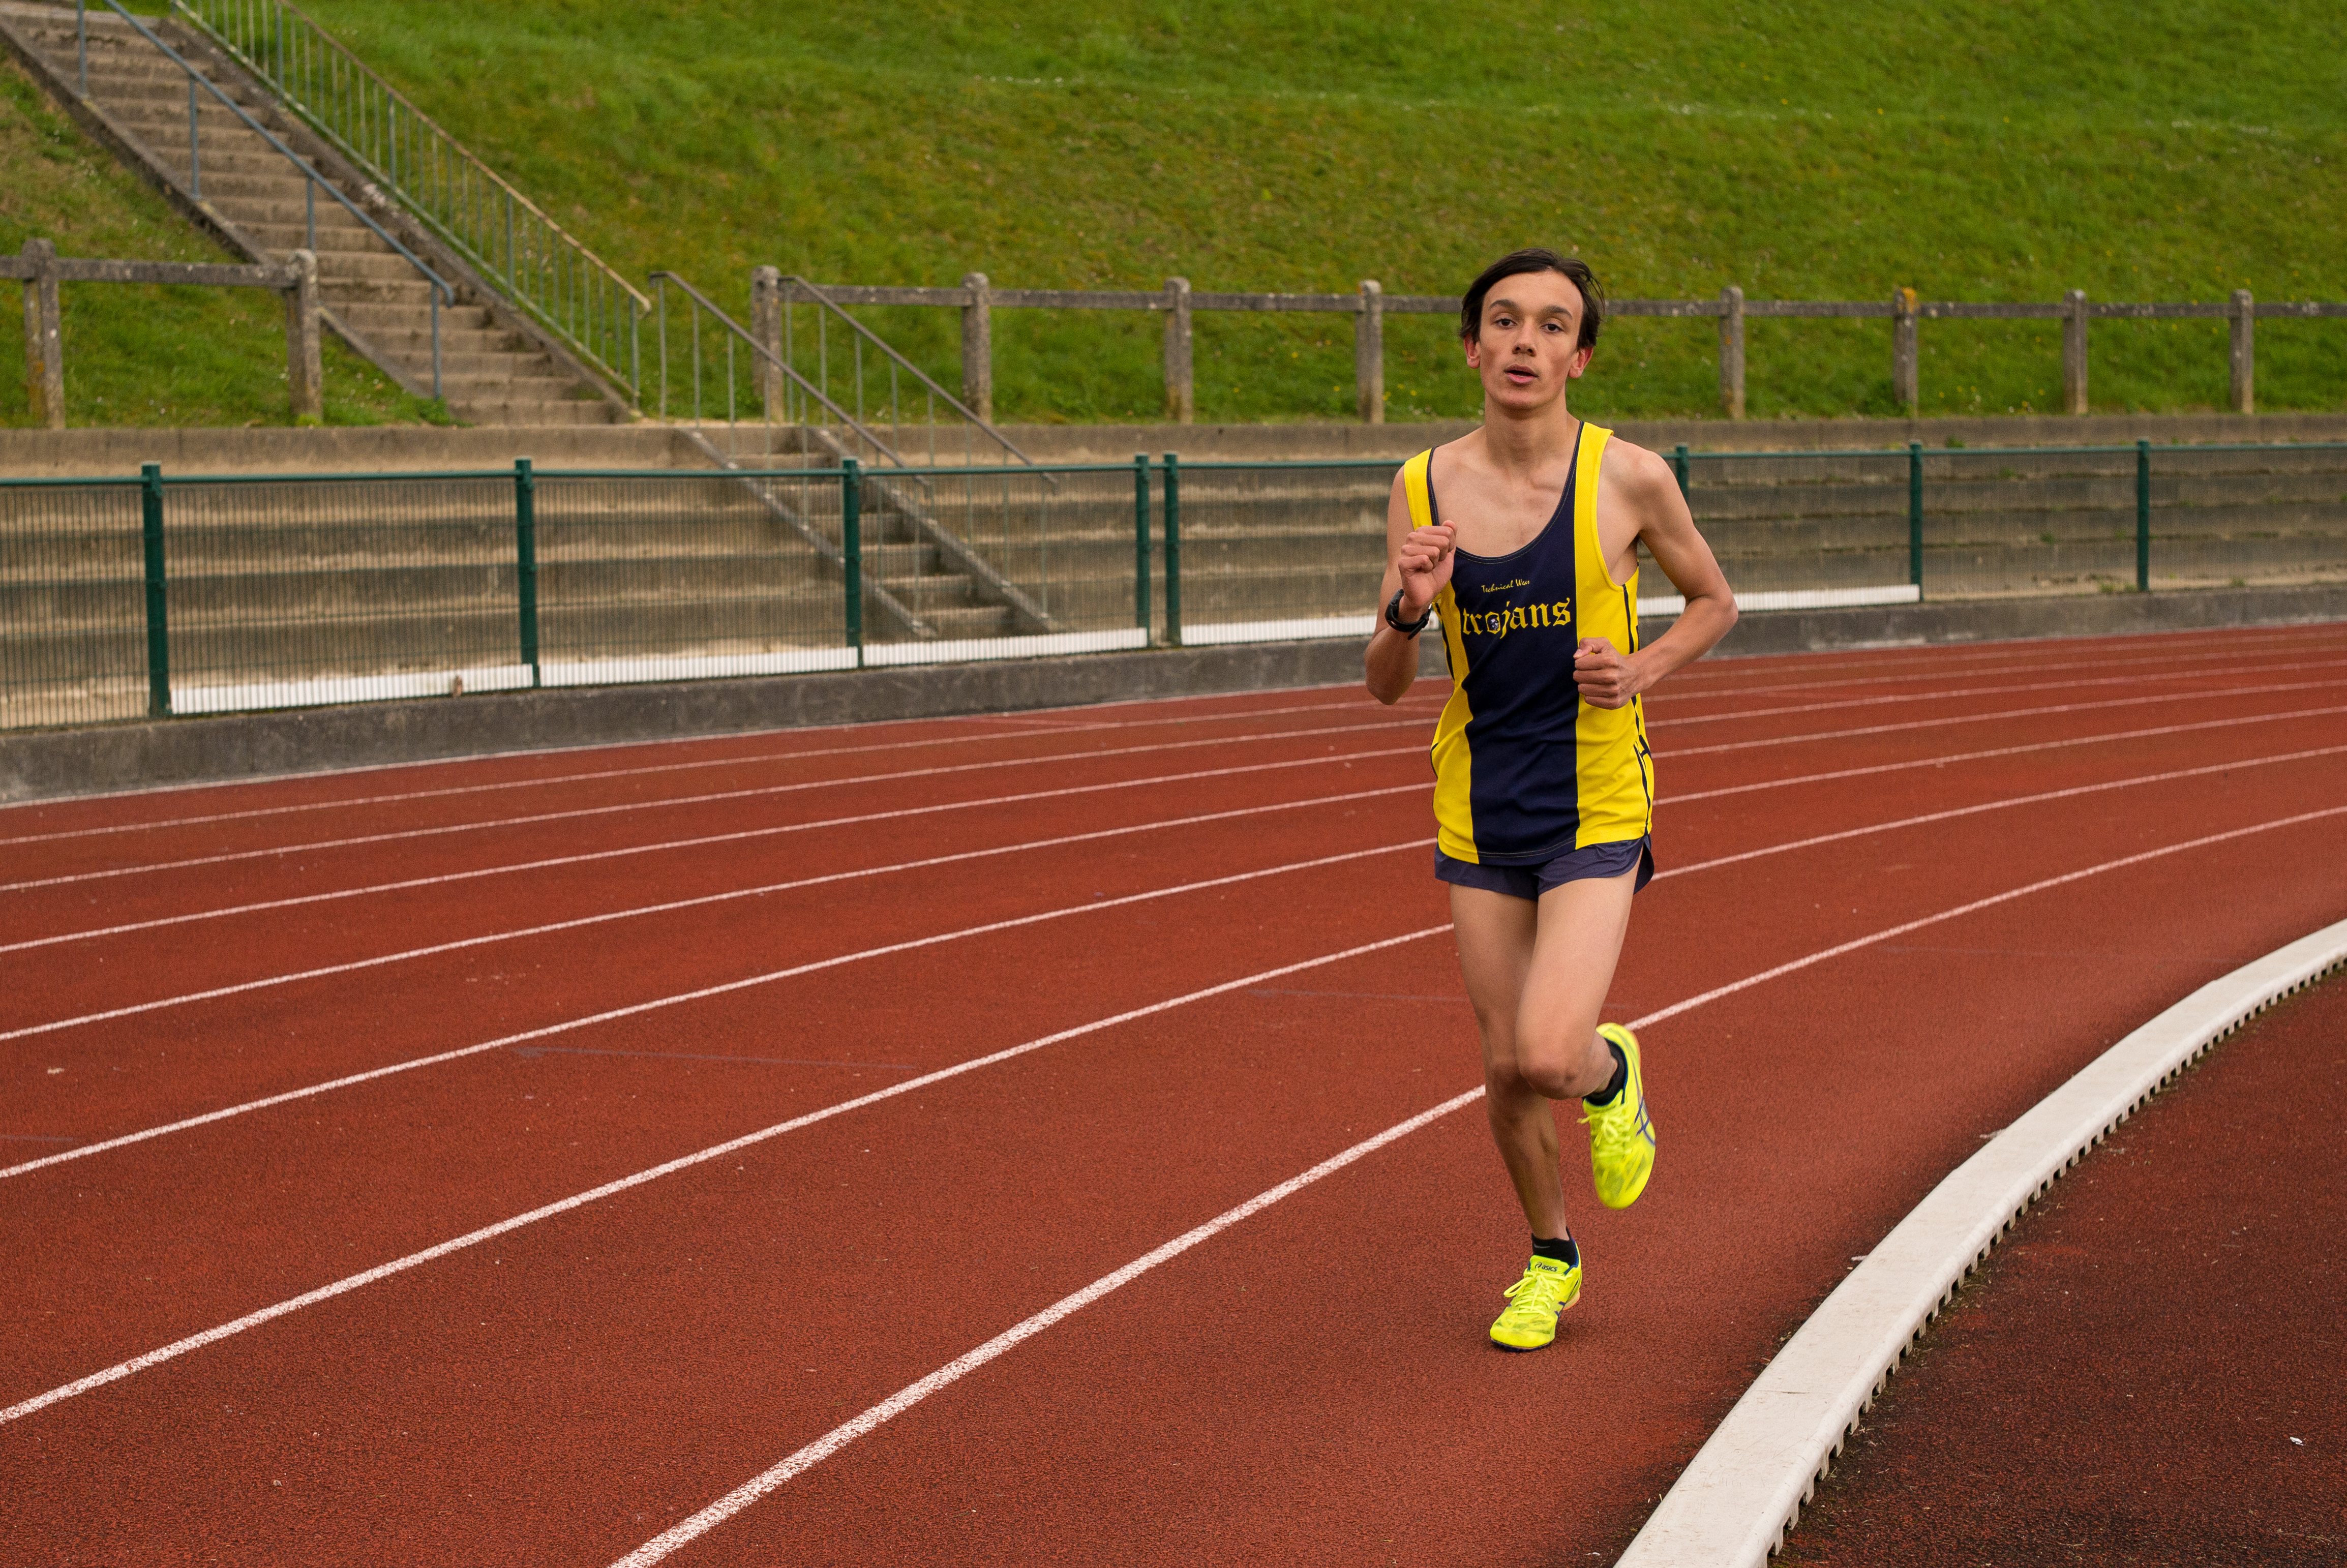
track, sport, field, running, run, spring, high, runner, ash, belgium, 2016, race, competition, hague, international, girls, brussels, m, american, team, sports, boys, 50, school, st, runners, johns, leica, 240, summilux, athlete, athletics, athletes, meet, waterloo, sprint, physical exercise, human action, track and field athletics, heptathlon, middle distance running, 800 metres, 4 100 metres relay